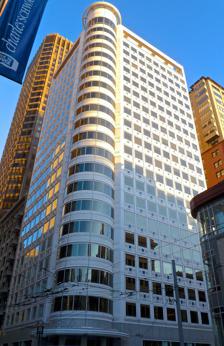
Building: 88 Kearny Street
Country: United States of America
Year built: 1986
Commercial offices in Kearny Street, San Francisco 88 Kearny Street In 2013 Location within San Francisco Alternative names California Federal Savings General information Type Commercial offices Location 88 Kearny Street San Francisco Coordinates 37°47′19″N 122°24′13″W / 37.788688°N 122.403477°W / 37.788688; -122.403477 Completed 1986 Owner TIAA-CREF Height Roof 309 ft (94 m) Technical details Floor count 22 Lifts/elevators 6 Design and construction Architect(s) Skidmore, Owings & Merrill References 88 Kearny Street is a class-A office high-rise on Kearny Street at the southeast intersection with Post Street in the Financial District of San Francisco , California . The 309 ft (94 m), 22- story tower was designed by Skidmore, Owings & Merrill , and its construction was completed in 1986. See also San Francisco Bay Area portal List of tallest buildings in San Francisco References